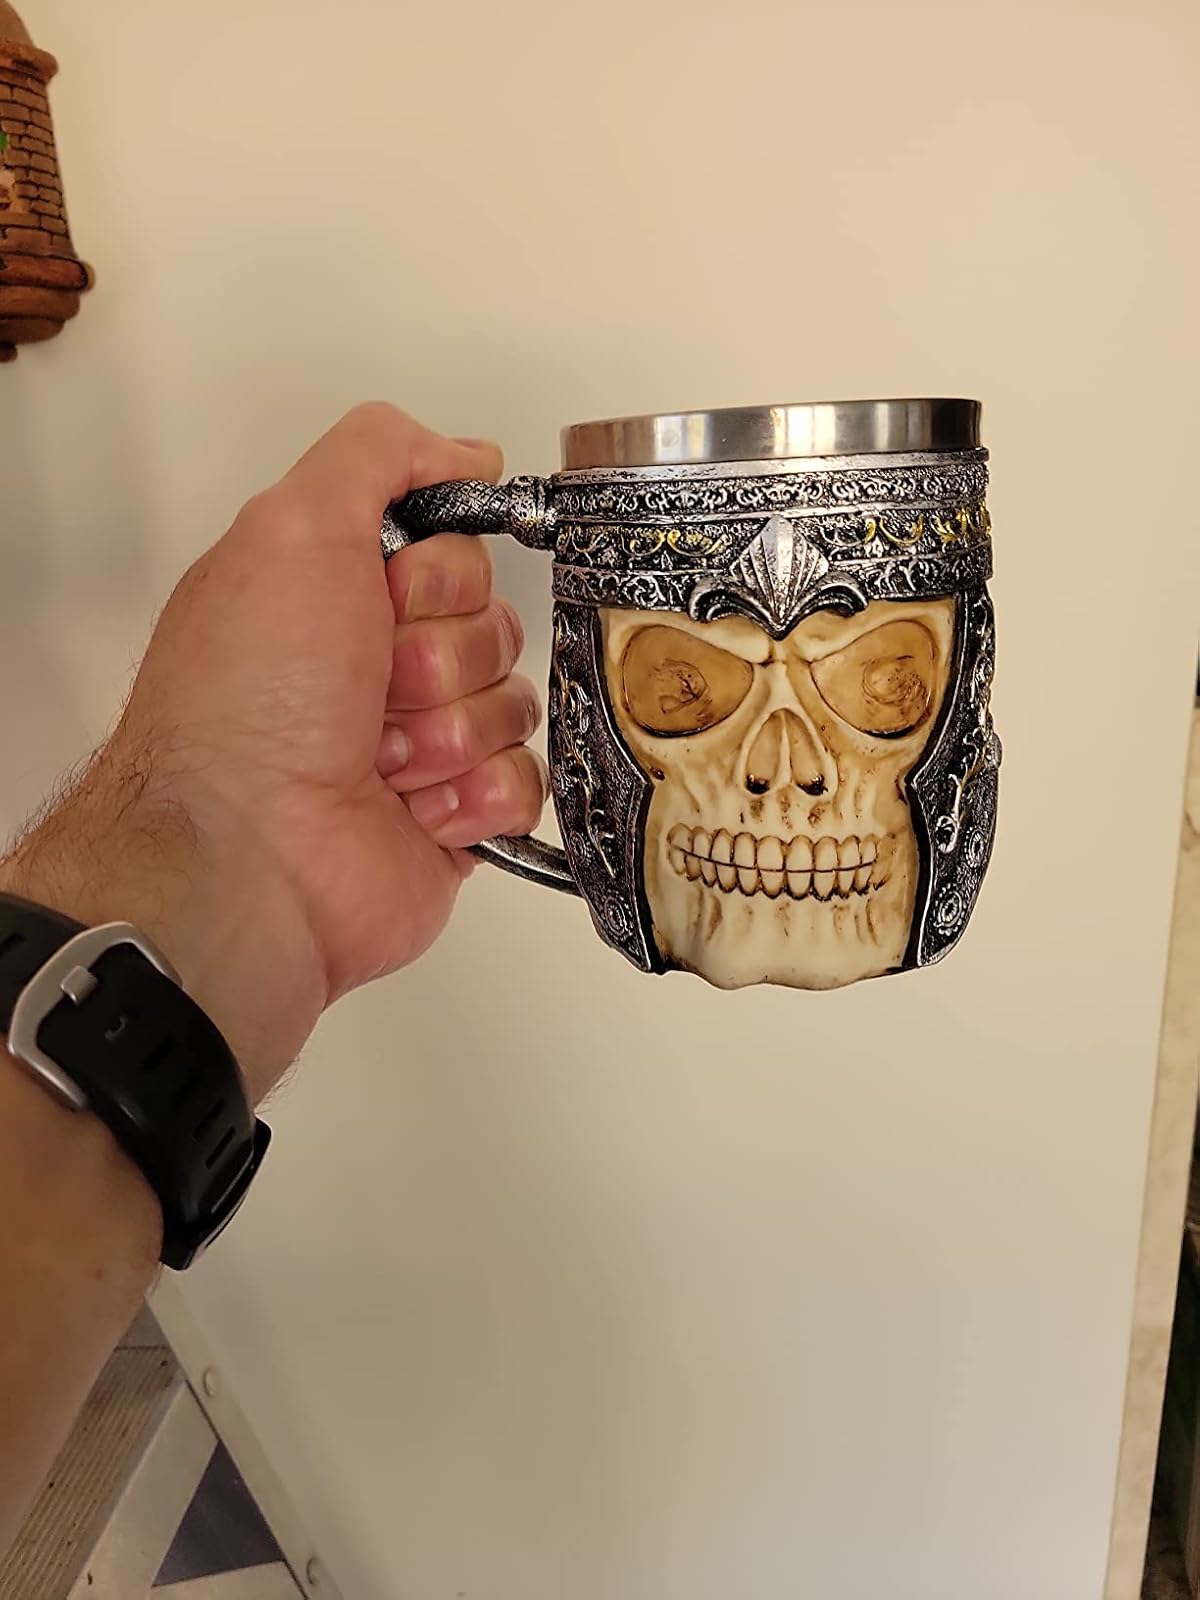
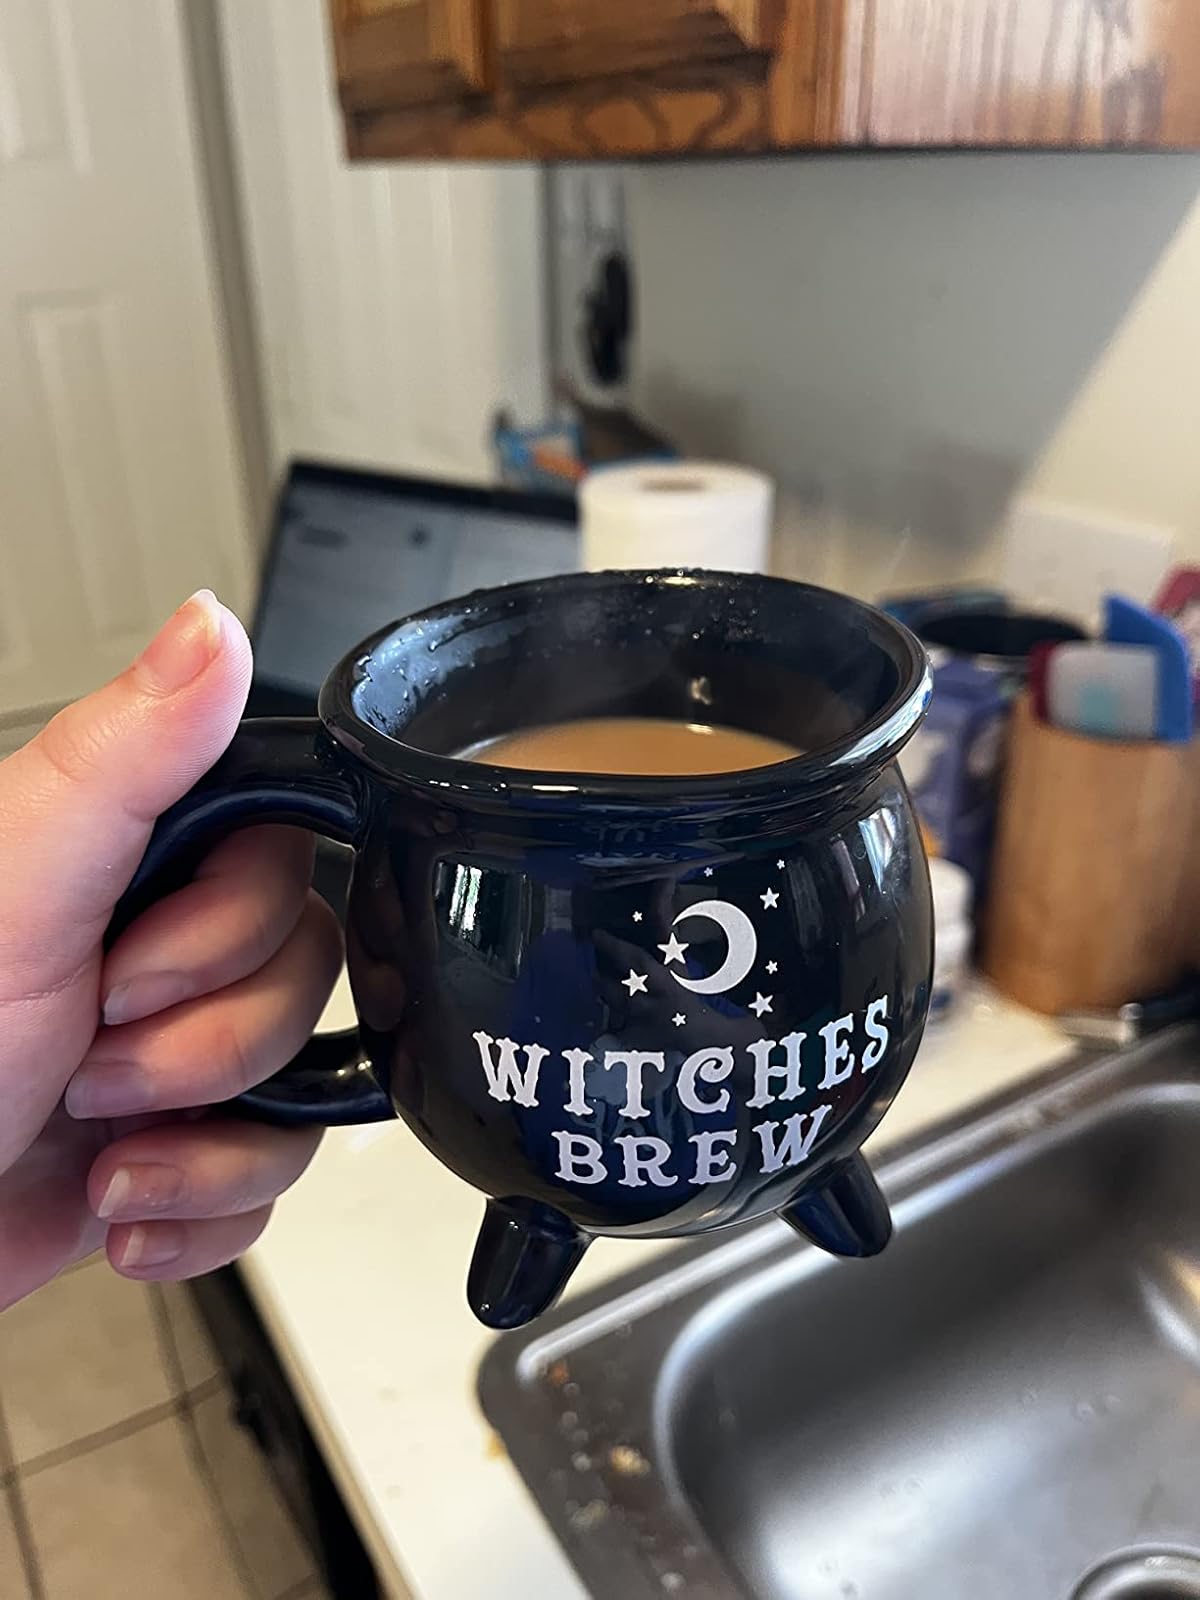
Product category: items_mug
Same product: no